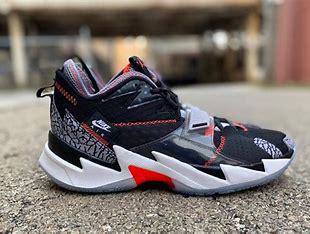
Brand: Jordan
Model: Why Not ZER0 3